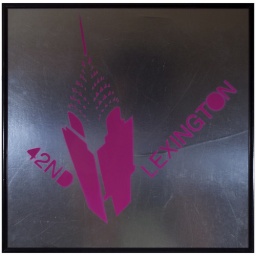
Pink on silver paper -- 12x12 -- Framed2 of 2 print --2 of 3 in 'Chrysler' seriesgenus loci